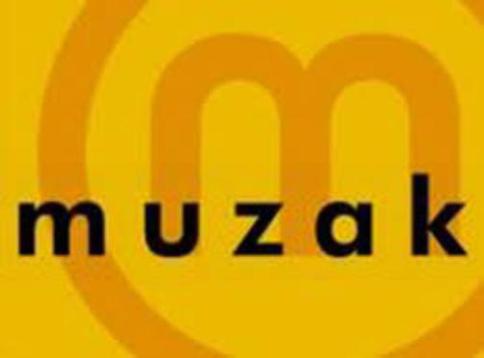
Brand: muzak-2
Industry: Clothes